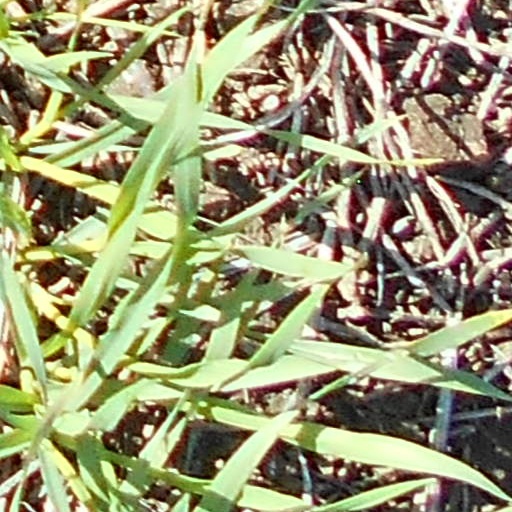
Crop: wheat